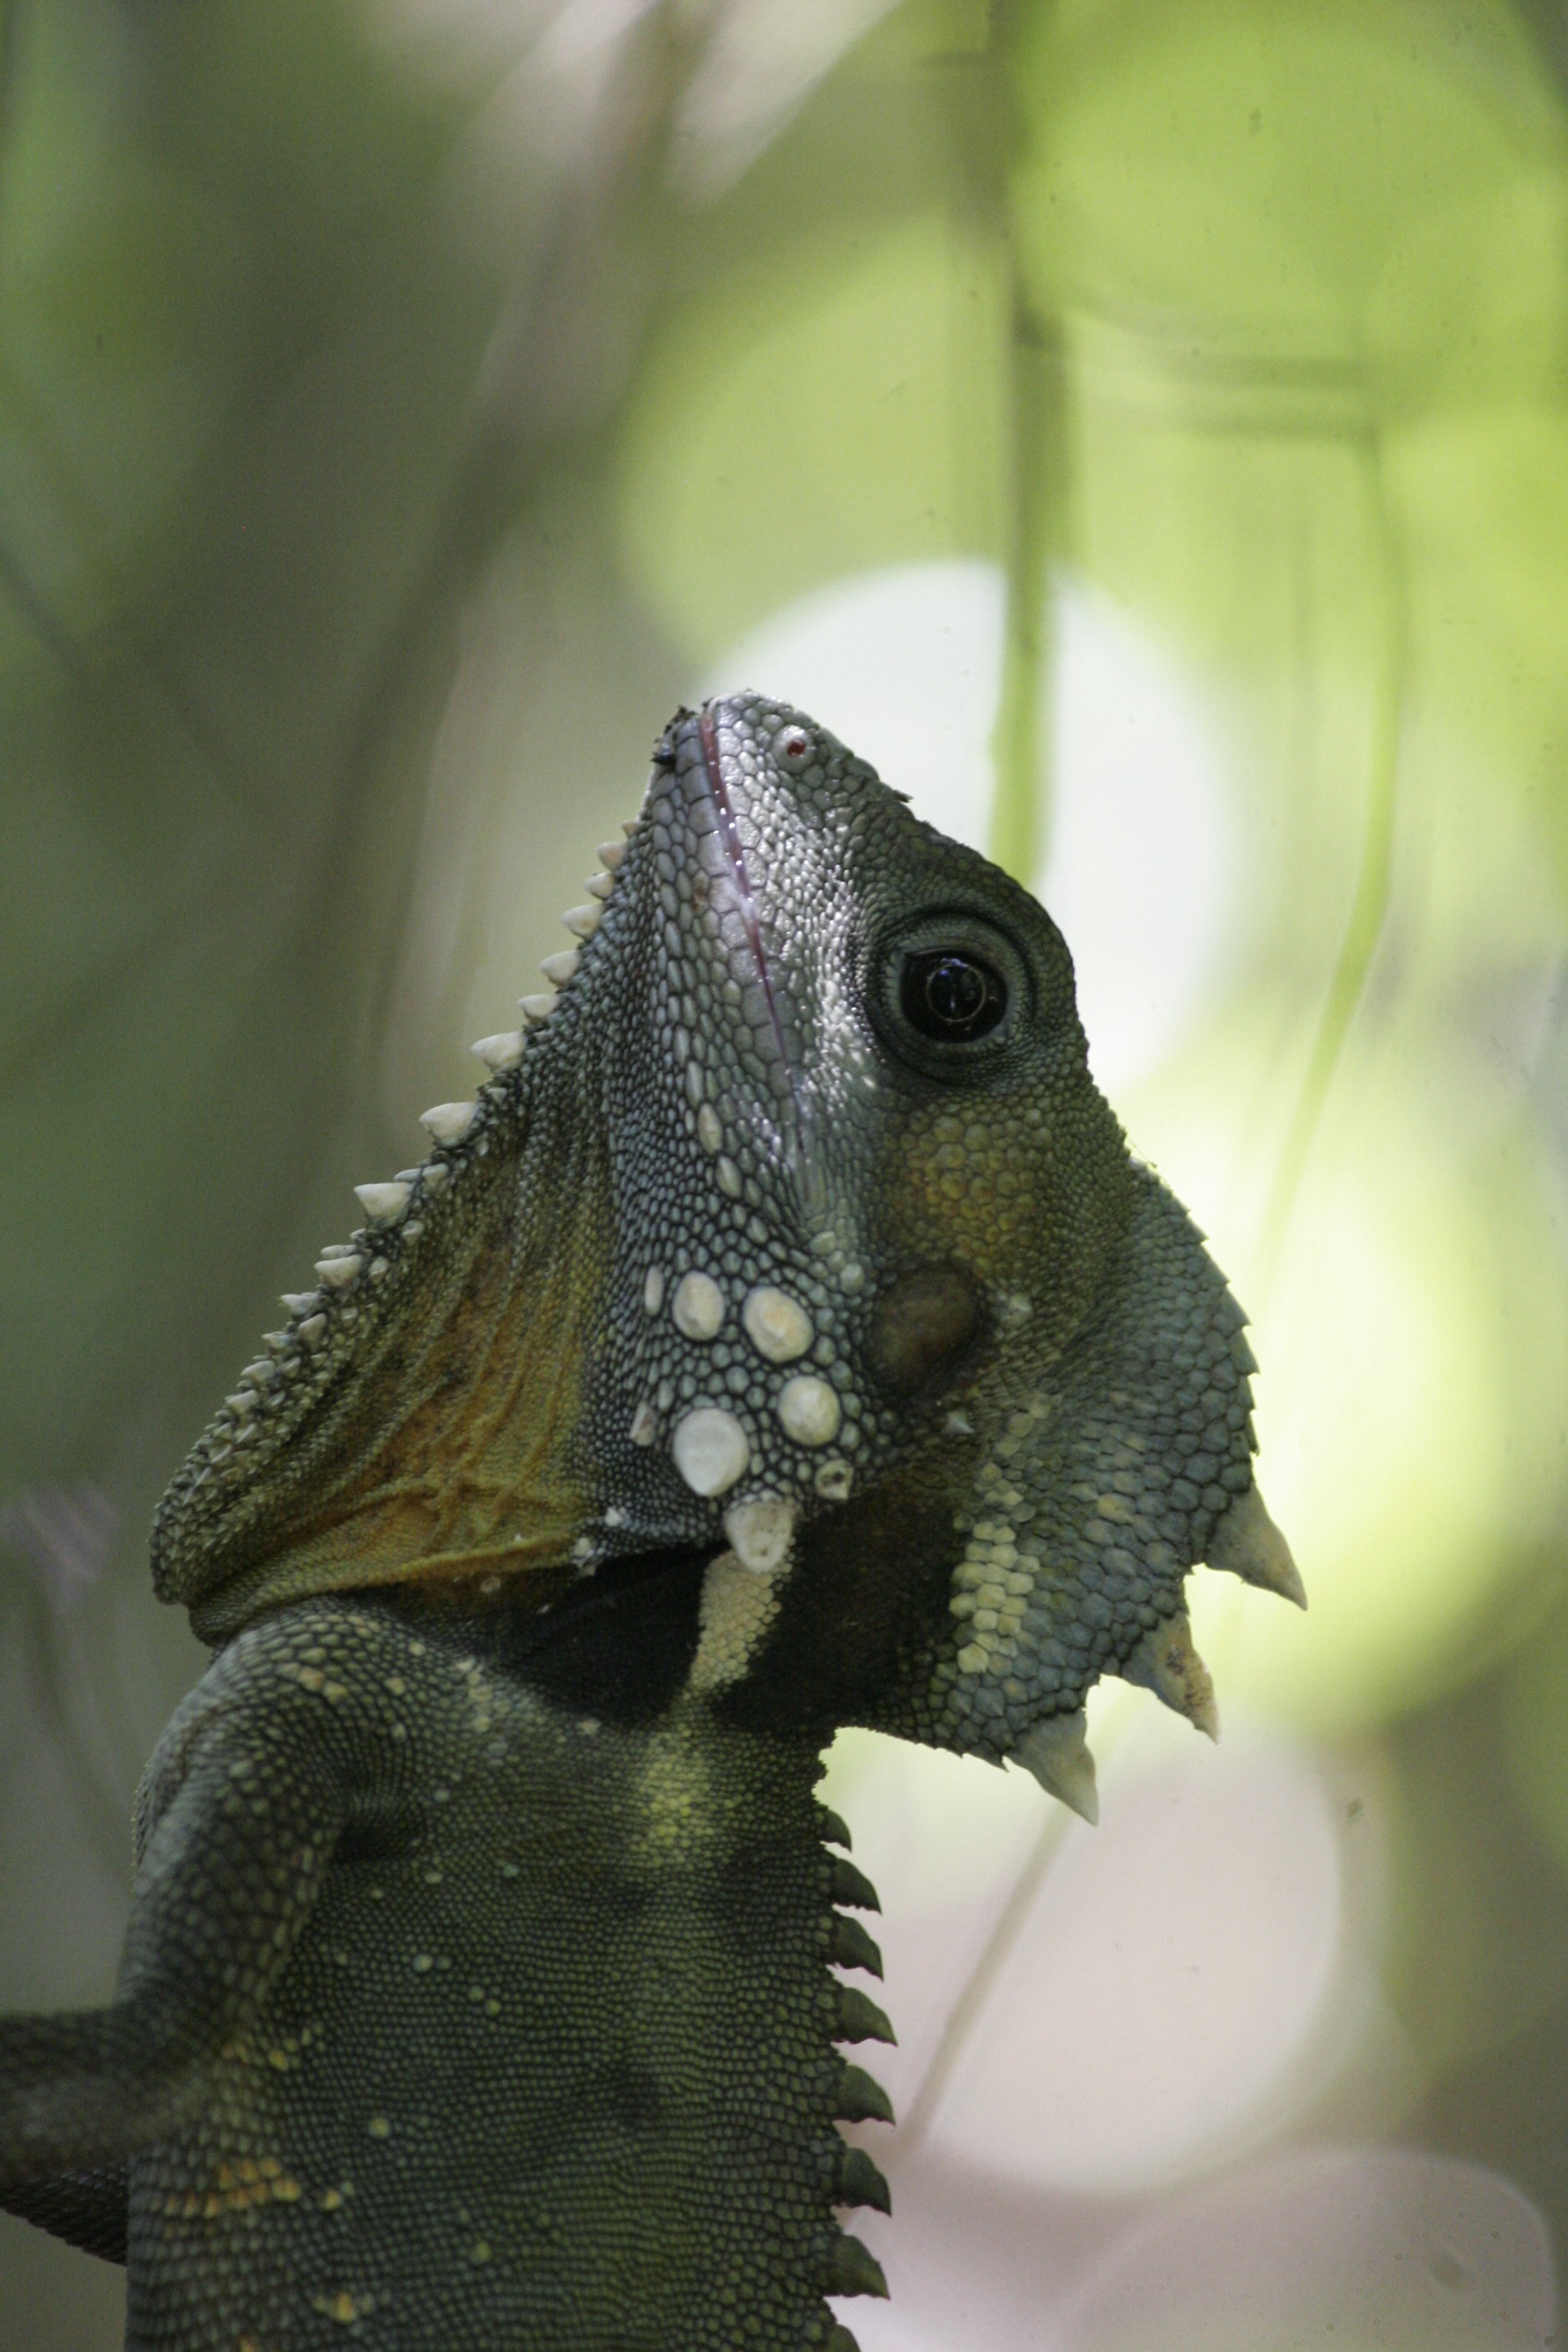
bird, leaf, flower, animal, wildlife, green, fauna, close up, australia, chameleon, macro photography